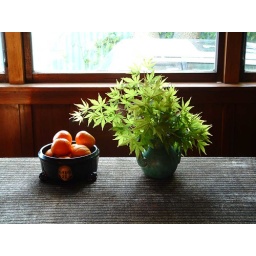
Annette loves arranging bits of plants in bowls and vases.